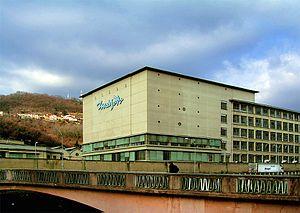
L'usine textile Marzotto. Italiano: La fabbrica Marzotto.
Valdagno est une ville italienne de la province de Vicence dans la région Vénétie en Italie. Cette ville compte 26.924 habitants. C'est ici qu'est née l'usine textile de Marzotto SpA et que se trouve le siège la chaine hôtelière des Jolly Hotels.